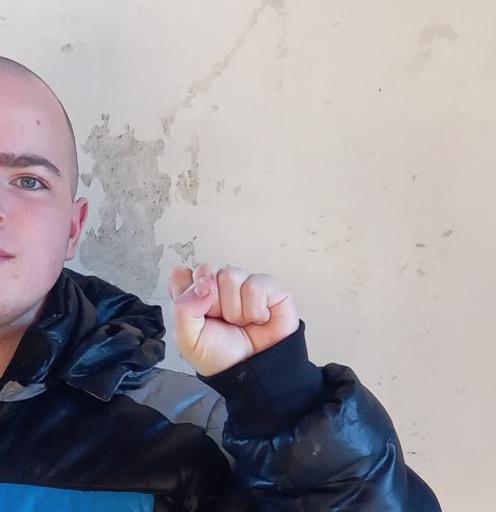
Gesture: fist